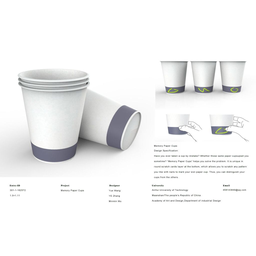
Label: paper